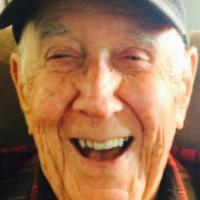
Age group: age 80 +